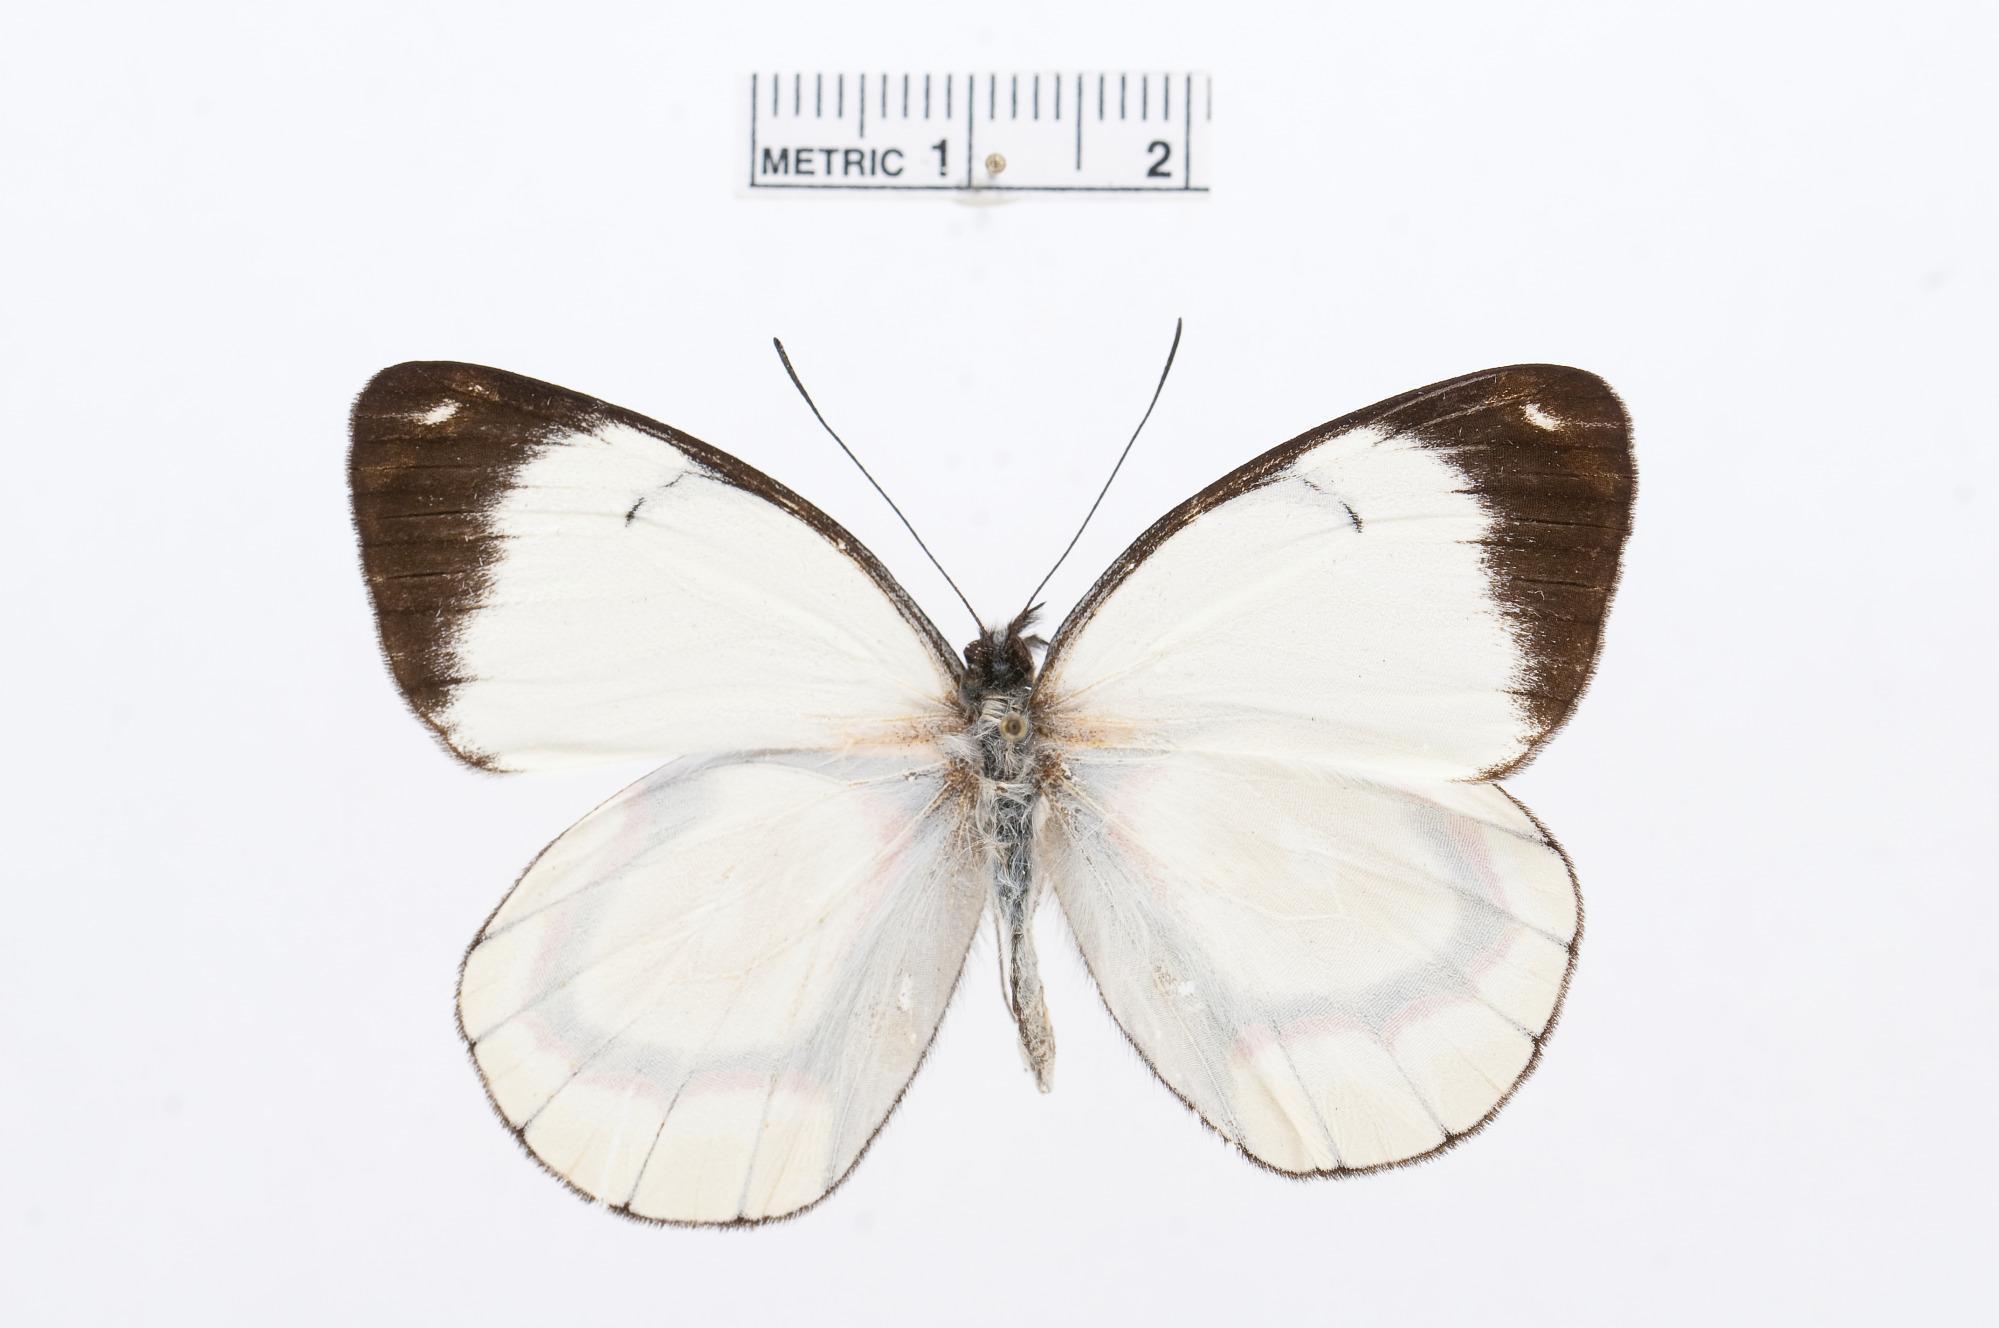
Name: Delias callista
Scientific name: Delias callista
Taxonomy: Animalia, Arthropoda, Hexapoda, Insecta, Lepidoptera, Pieridae, Pierinae